Reanna Solomon

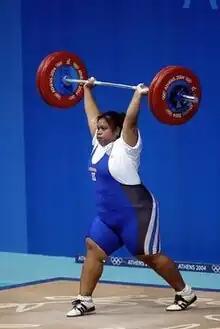

Reanna Solomon (16 December 1981 – 1 July 2022) was a Nauruan weightlifter. She was the first female Nauruan athlete to win a Commonwealth Games gold medal, and remains one of the only three Nauruans ever to have won a Commonwealth Games gold, the others being Marcus Stephen and Yukio Peter.